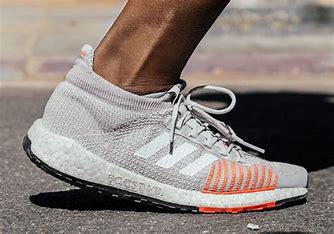
Brand: Adidas
Model: Pulseboost HD